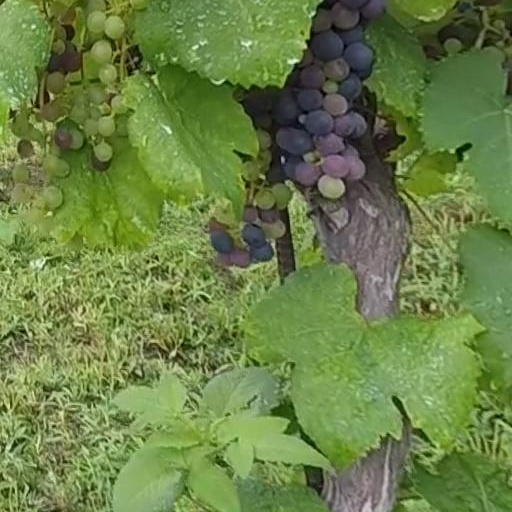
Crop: grape